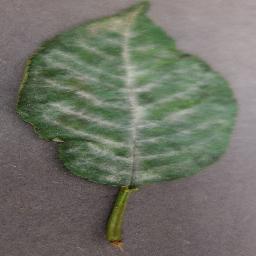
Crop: cherry
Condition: (including_sour)_powdery_mildew